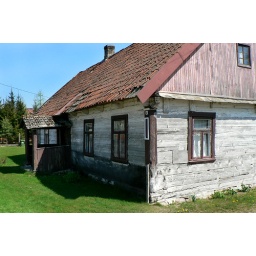
an old wooden house in Narew